Deferred Action for Childhood Arrivals

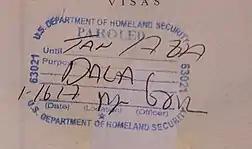
A stamp applied to the Mexican passport of a DACA recipient entering the United States with Advance Parole at John F. Kennedy International Airport in January 2017, with handwritten annotations indicating the passport holder was paroled into the United States by a Customs and Border Protection officer.

As of September 2017, USCIS ceased approving applications for an advance parole document relating to DACA. As of July 2022, however, advance parole for DACA recipients was reinstated.